Tom Steyer

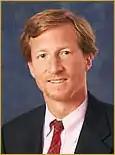
An early portrait of Steyer

In January 1986, Steyer founded Farallon Capital, a hedge fund firm headquartered in San Francisco. Steyer made his fortune running Farallon, which was managing $20 billion by the time he left the company. Steyer was known for taking high risks on distressed assets within volatile markets.